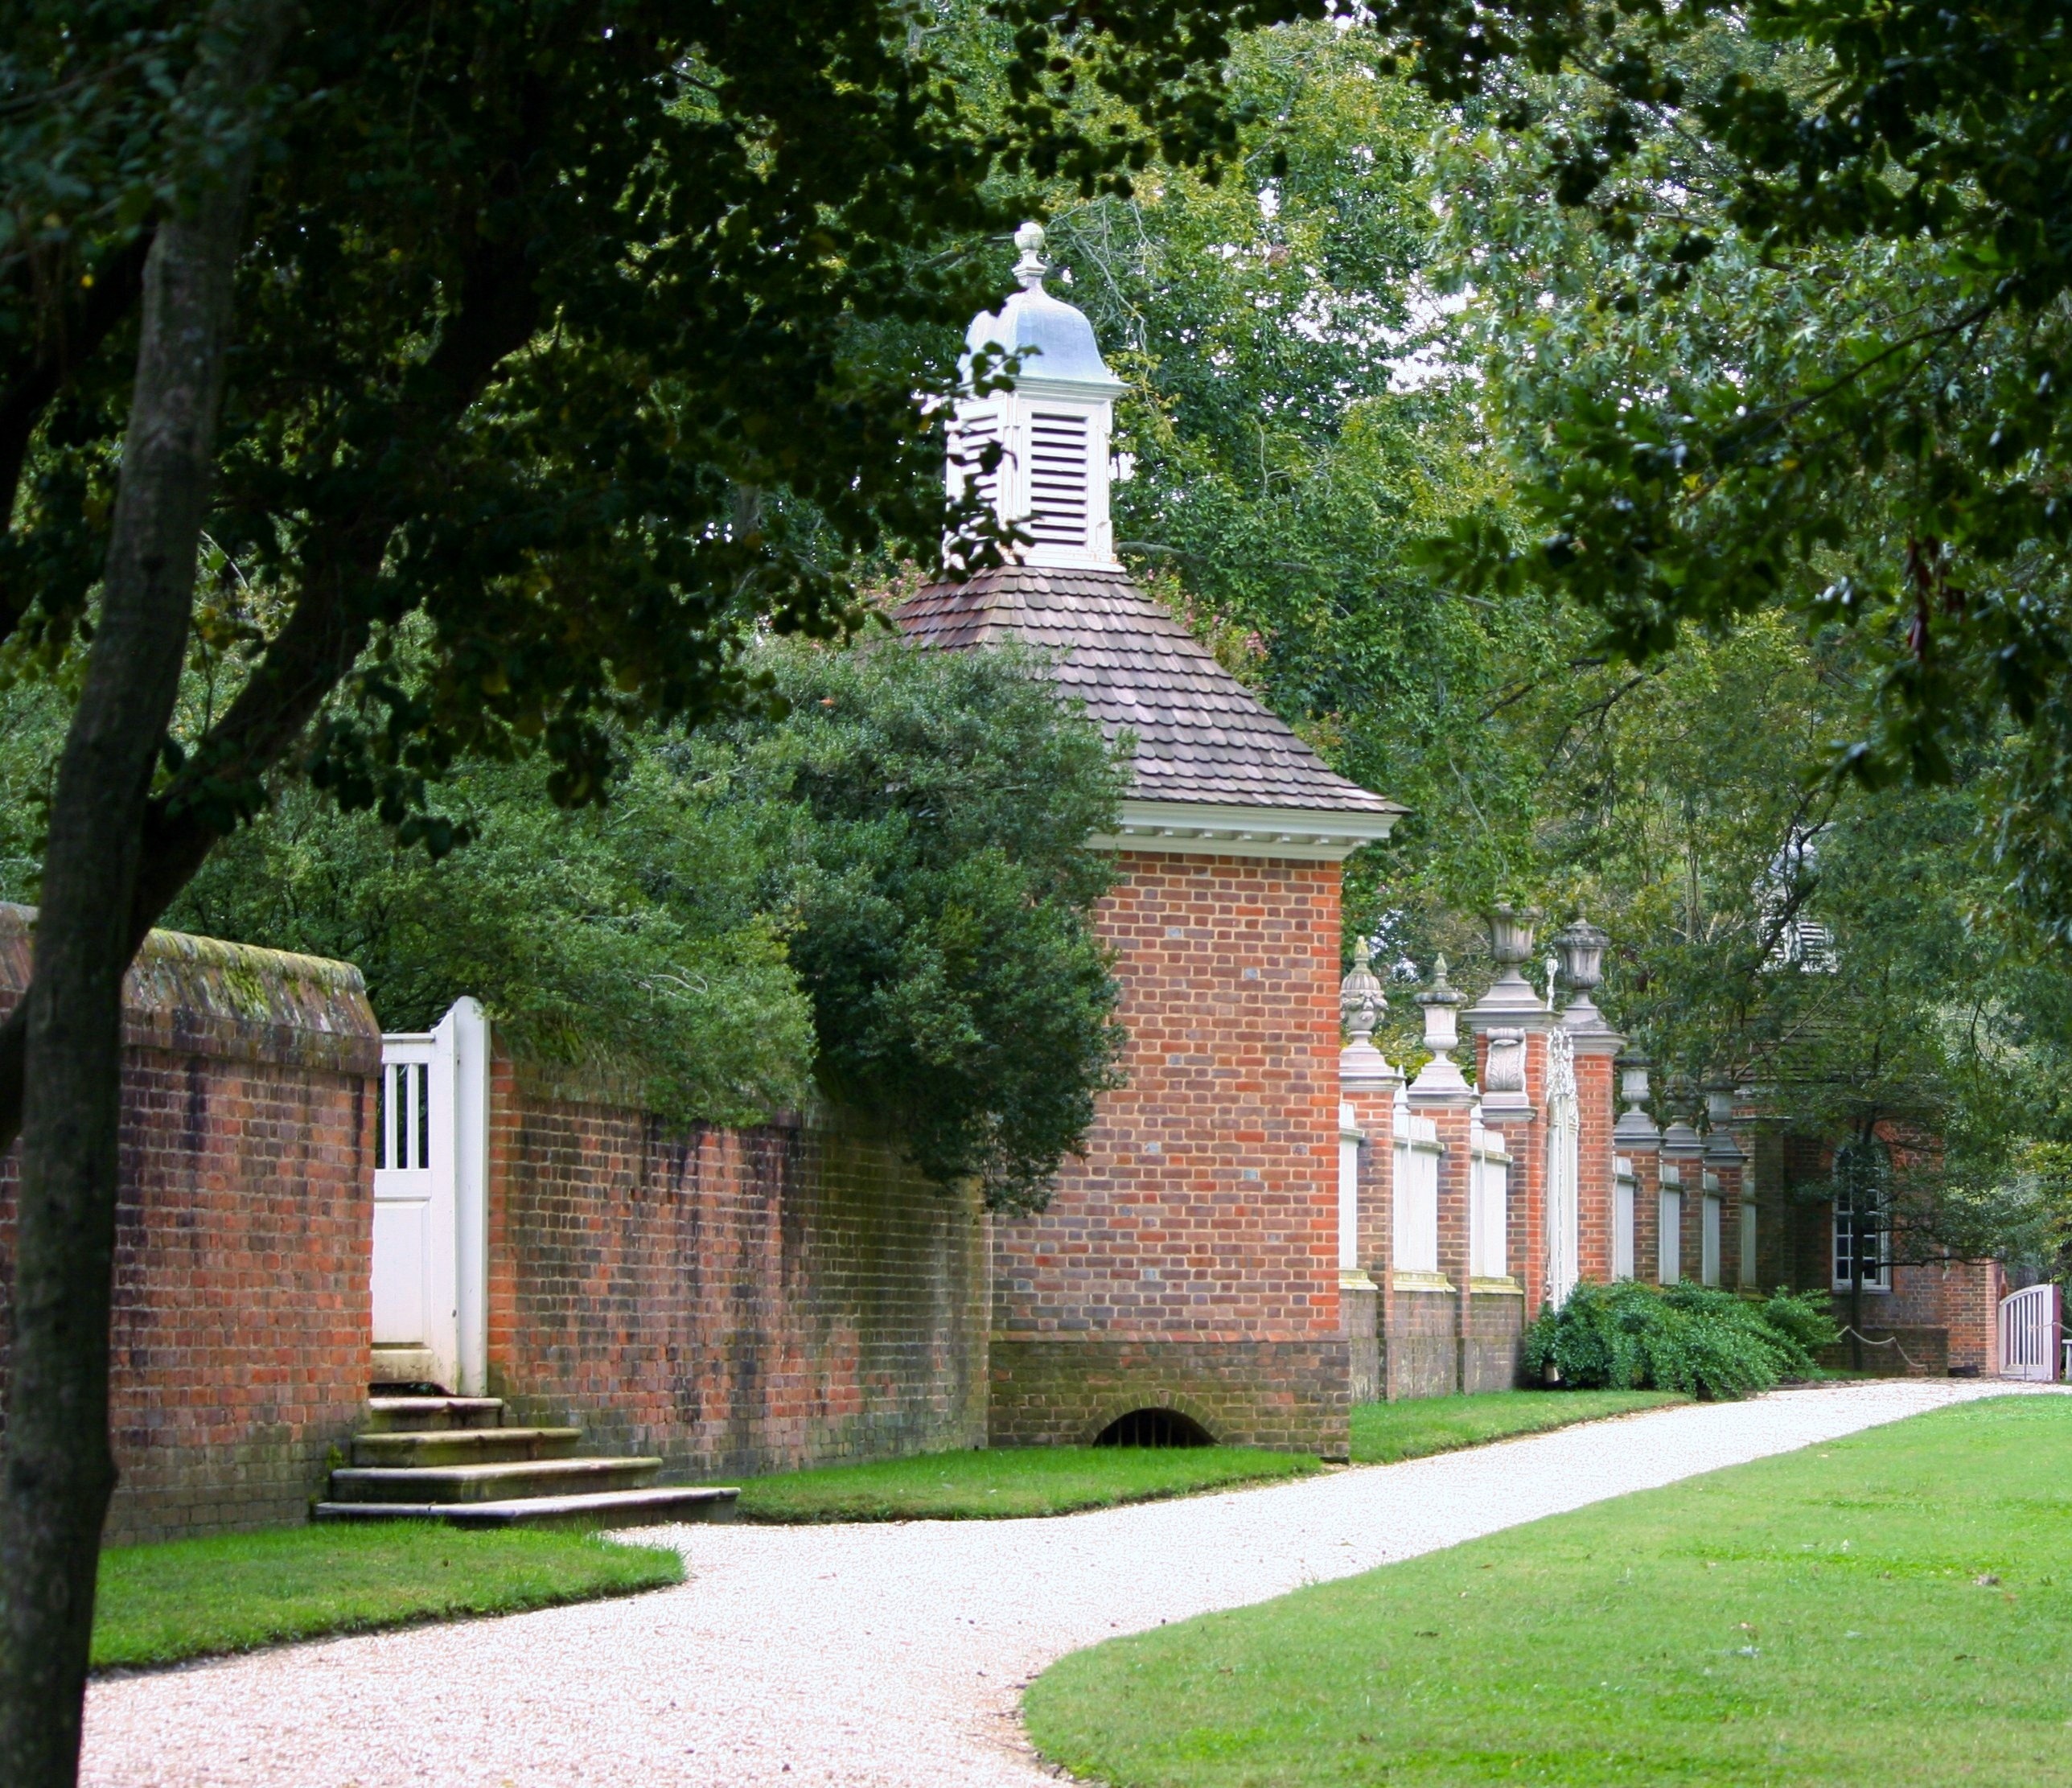
fence, lawn, house, view, building, chateau, old, home, wall, monument, travel, landmark, property, chapel, garden, tourism, gate, place of worship, culture, estate, 18th century